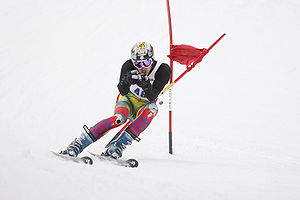
Storslalom
En skiløber i en storslalomkonkurrence
Storslalom er en disciplin i alpint skiløb og alpint snowboarding. Den involverer skiløb mellem et sæt af opsatte porte placeret med større afstande end i slalom, men mindre afstande end i super-G.